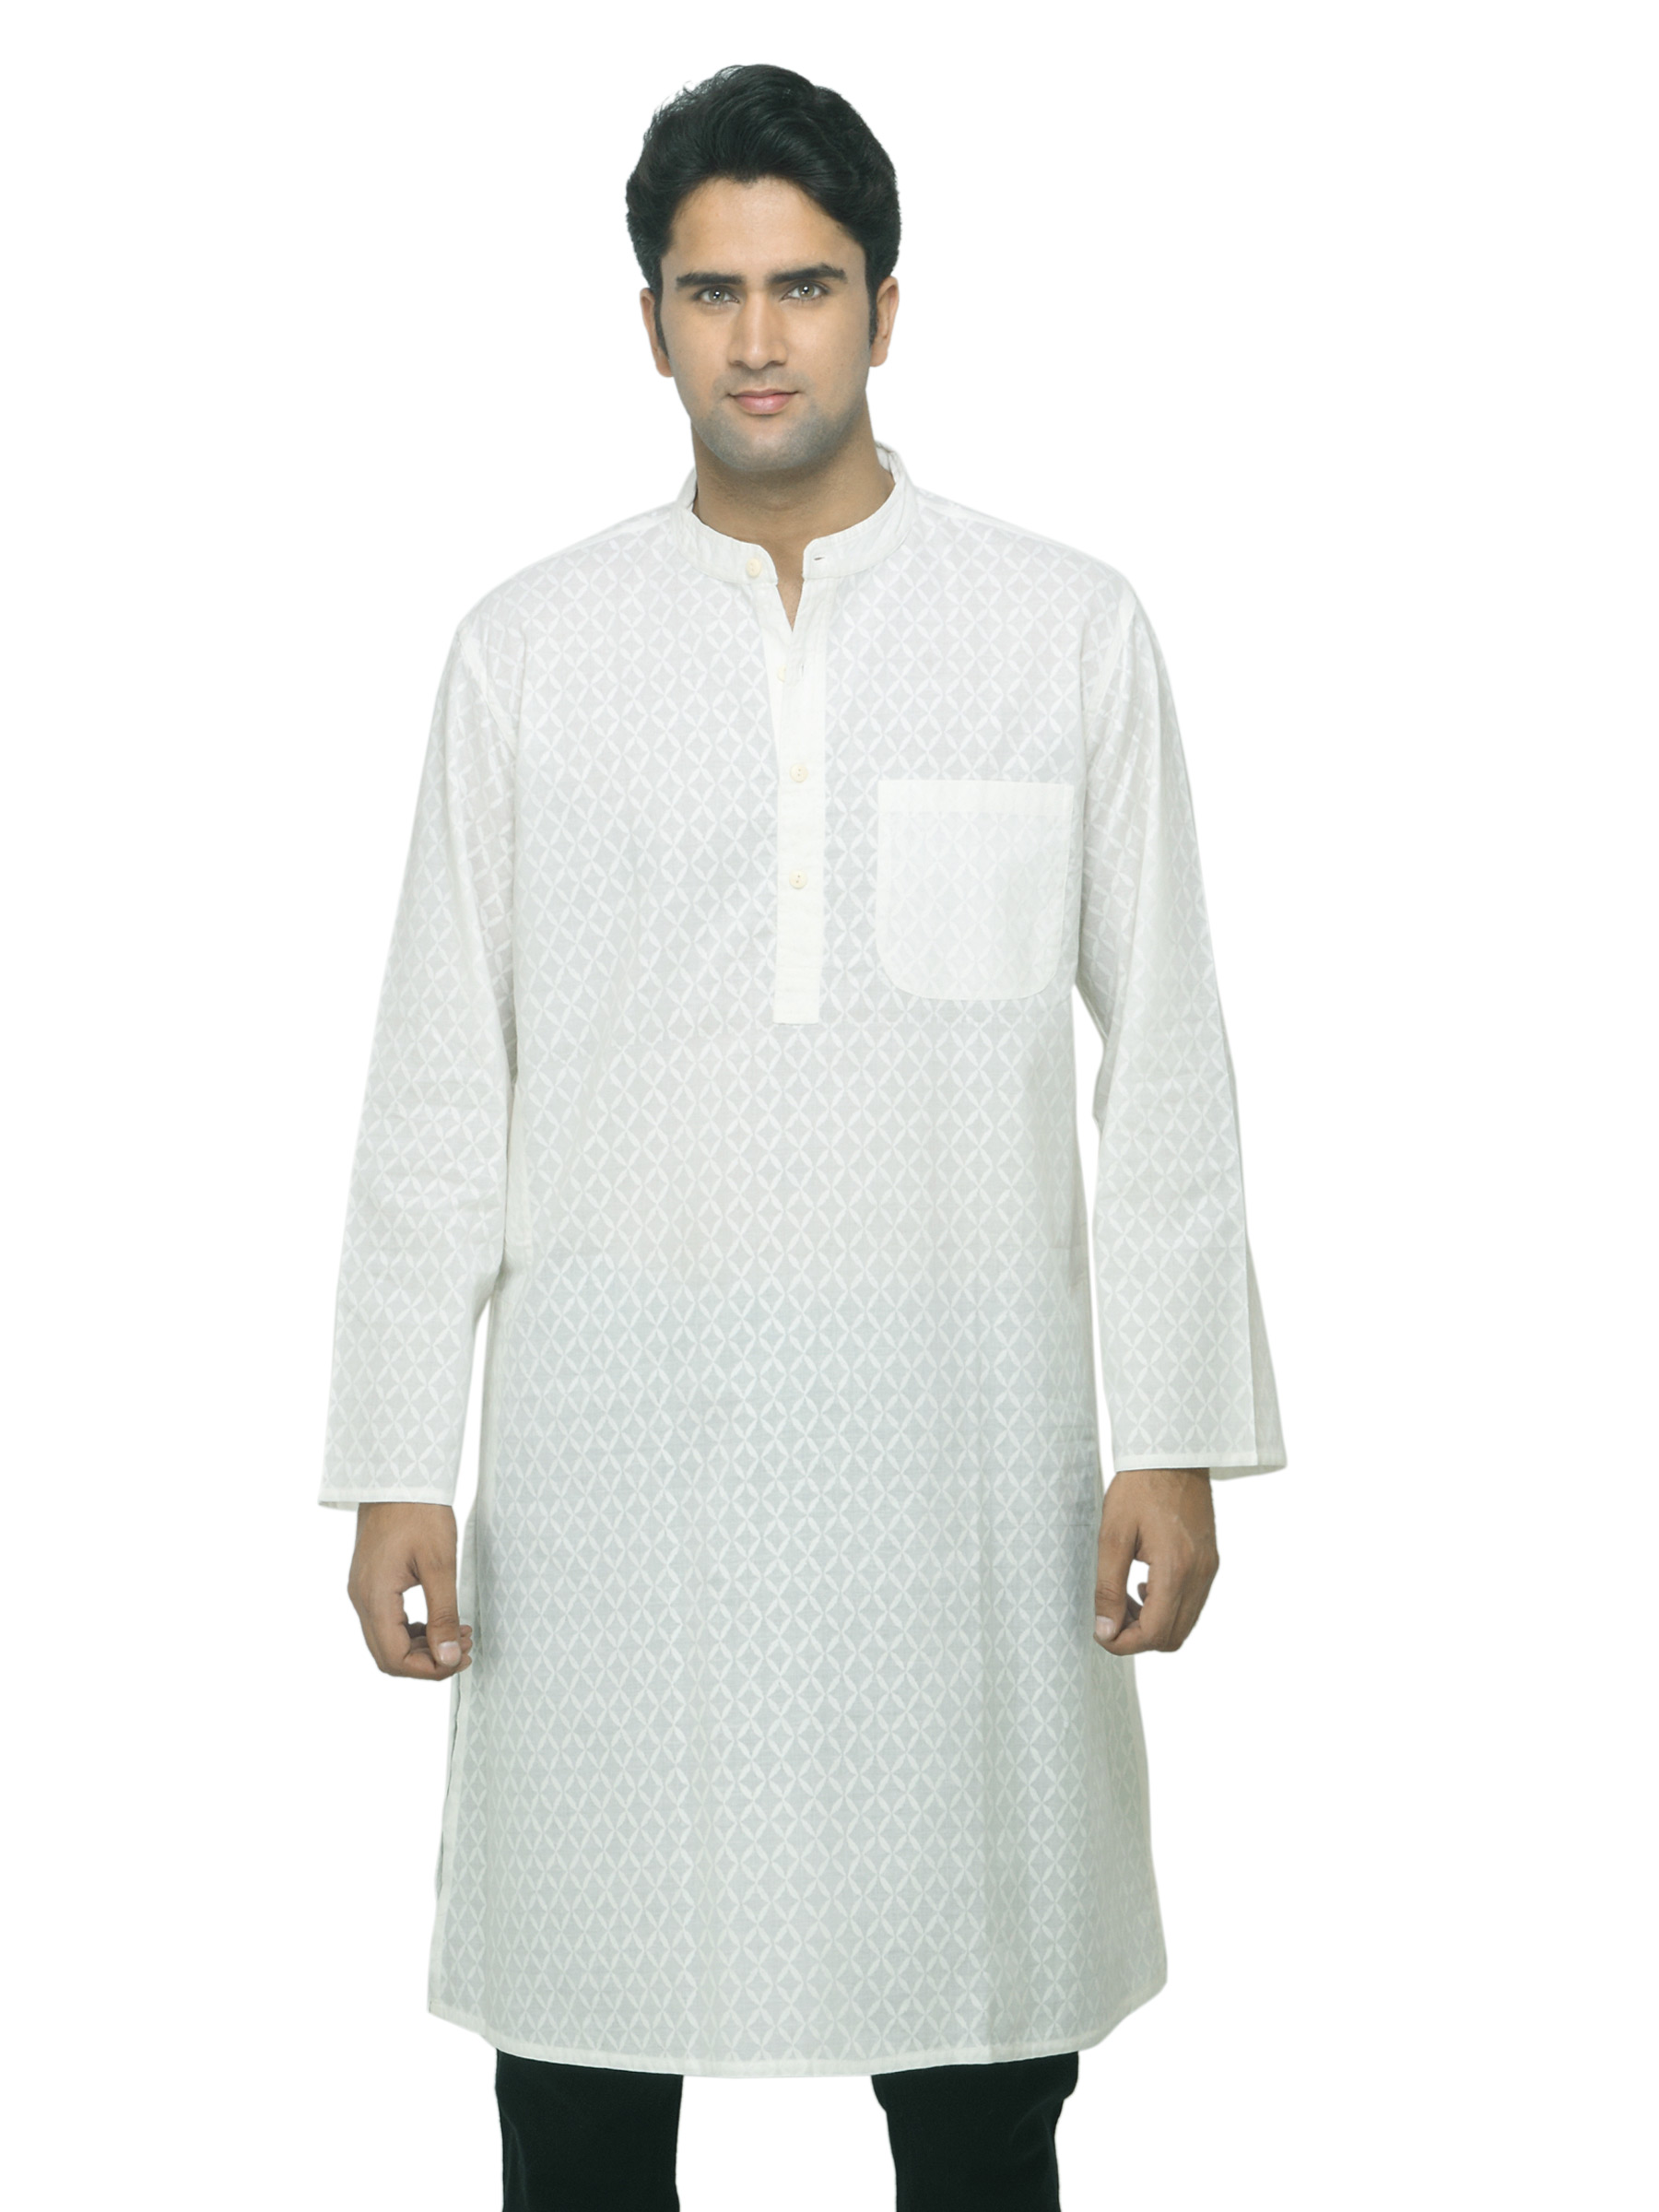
Fabindia Men White Kurta
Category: Apparel / Topwear / Kurtas
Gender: Men
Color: White
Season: Summer 2012
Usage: Ethnic